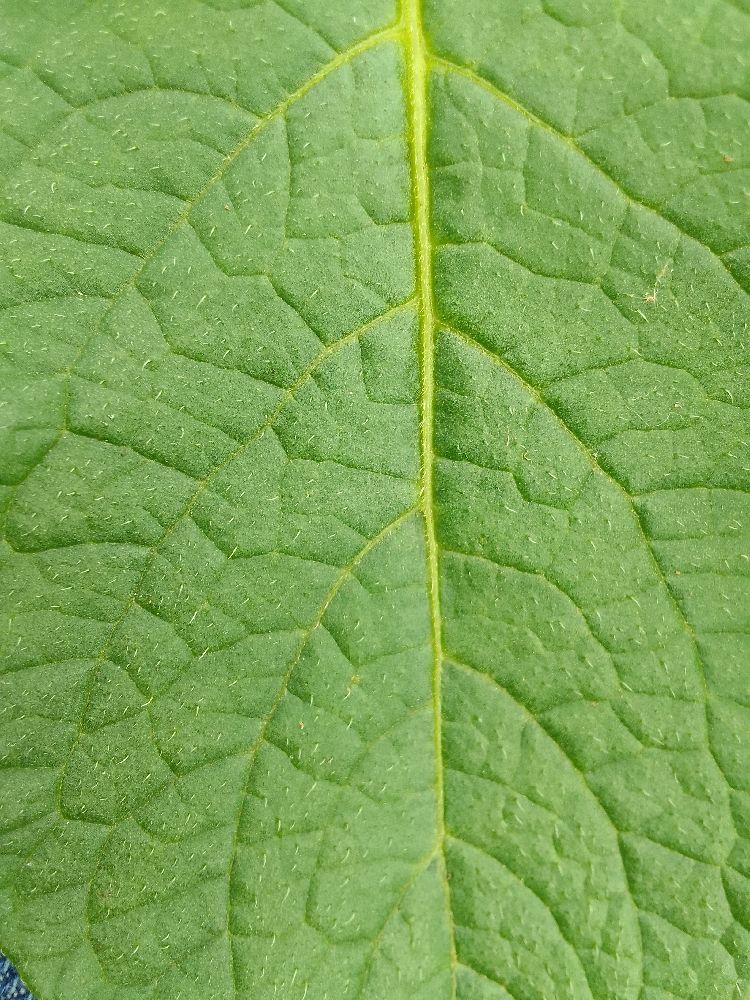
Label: Healthy